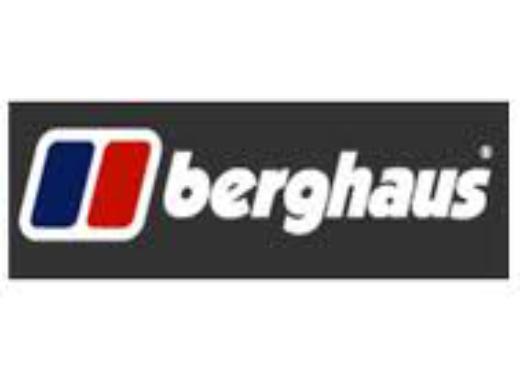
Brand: Berghaus
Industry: Clothes